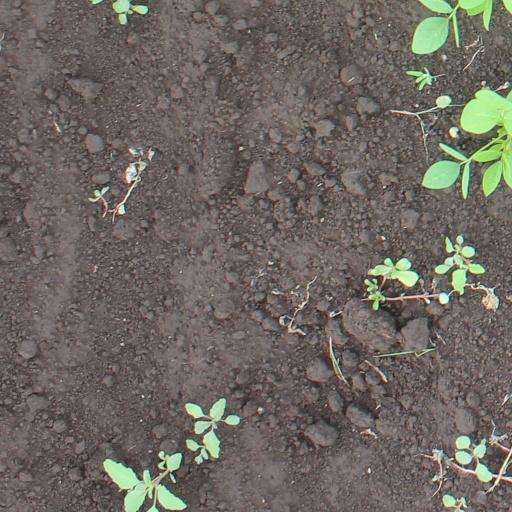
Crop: soybean